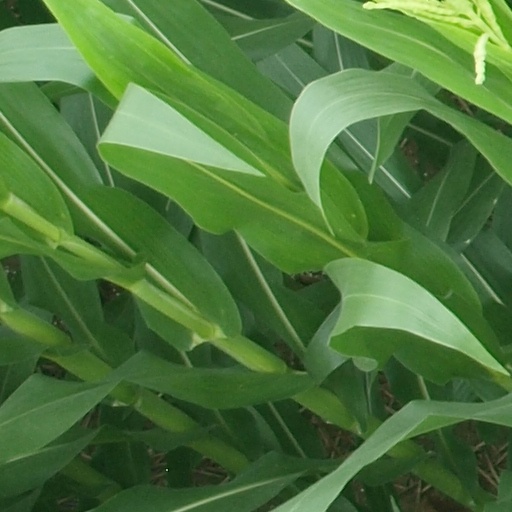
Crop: maize; corn